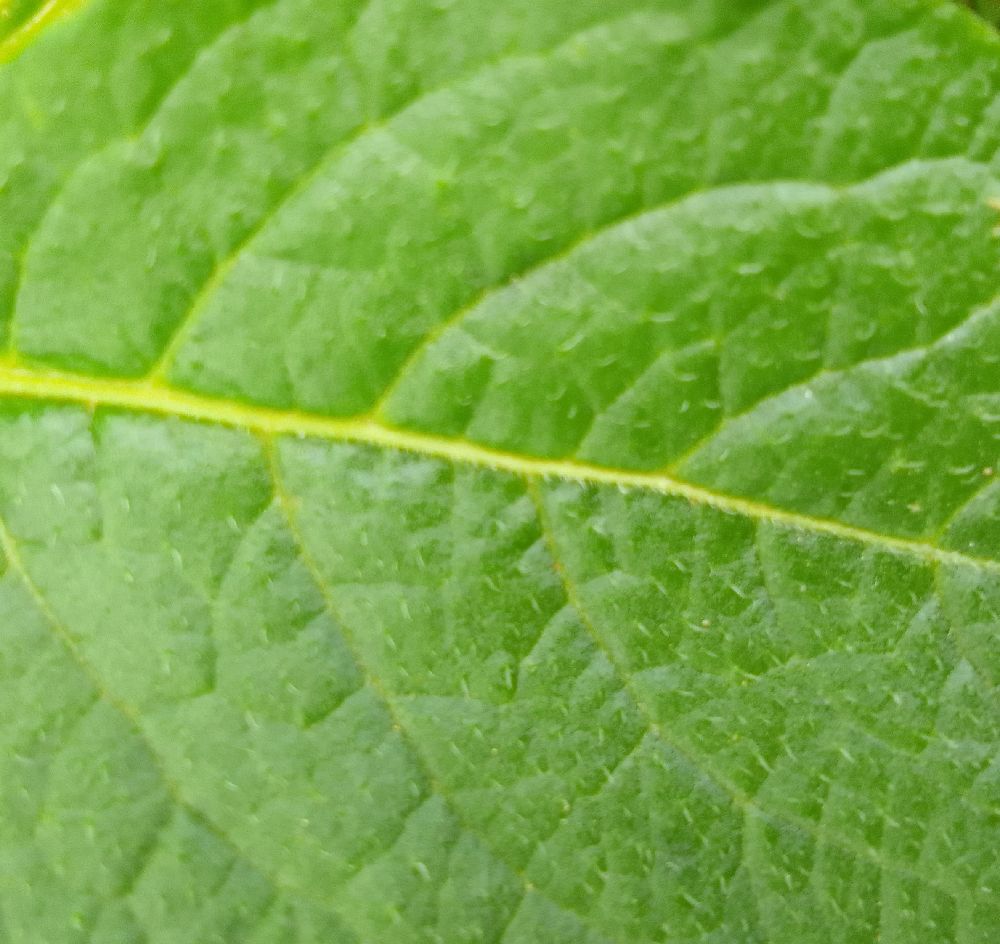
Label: Healthy